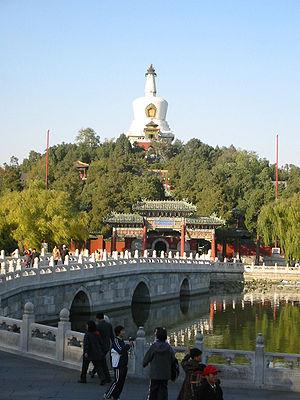
Le chörten est le nom tibétain des stūpas bouddhiques. que l'on retrouve dans l'ensemble de l'Asie. Ils sont également appelés dagoba au Sri Lanka.
Le Parc Beihai est un jardin impérial de Pékin, vieux de plus de 1 000 ans. Le nom de Beihai évoque le lac qui forme l'essentiel de sa superficie et se trouve justement au nord du Zhongnanhai.